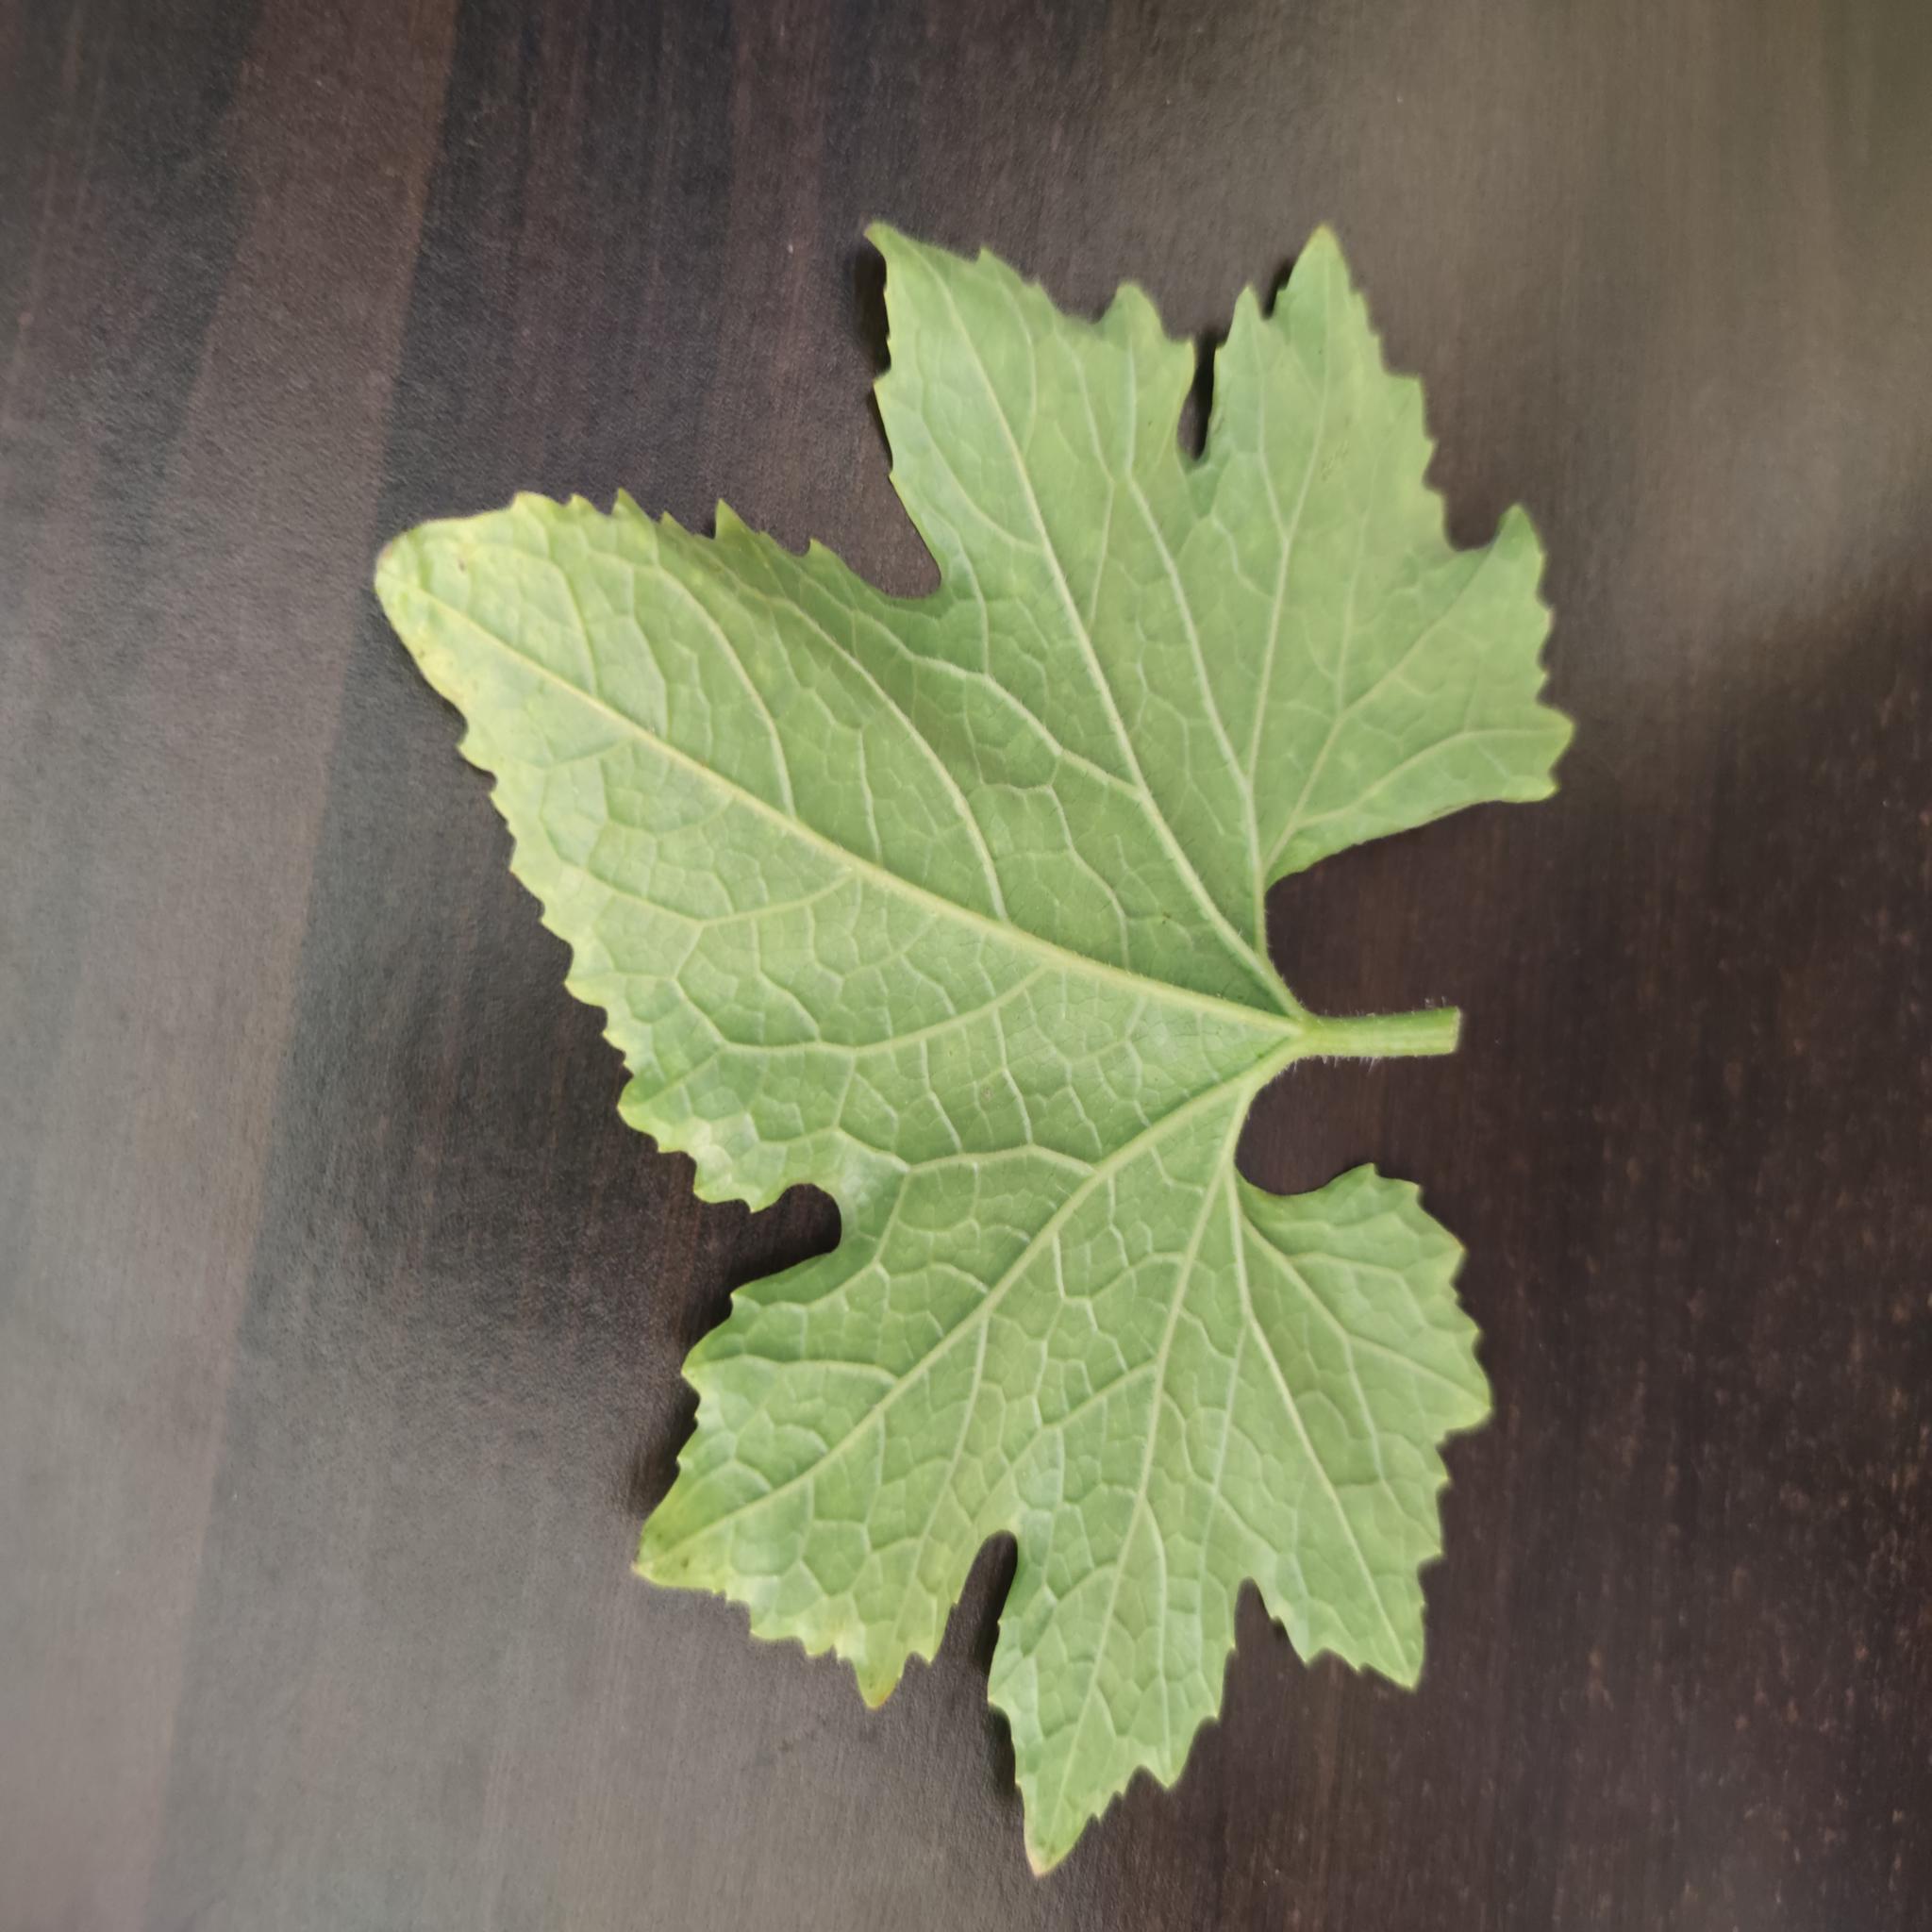
Label: Healthy